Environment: real
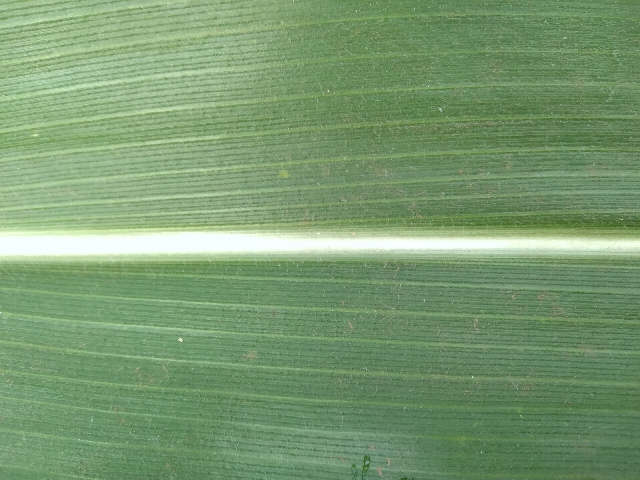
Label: healthy